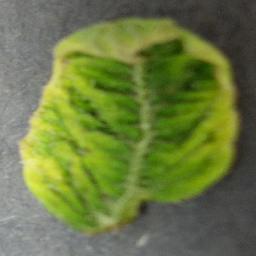
Label: Tomato___Tomato_Yellow_Leaf_Curl_Virus